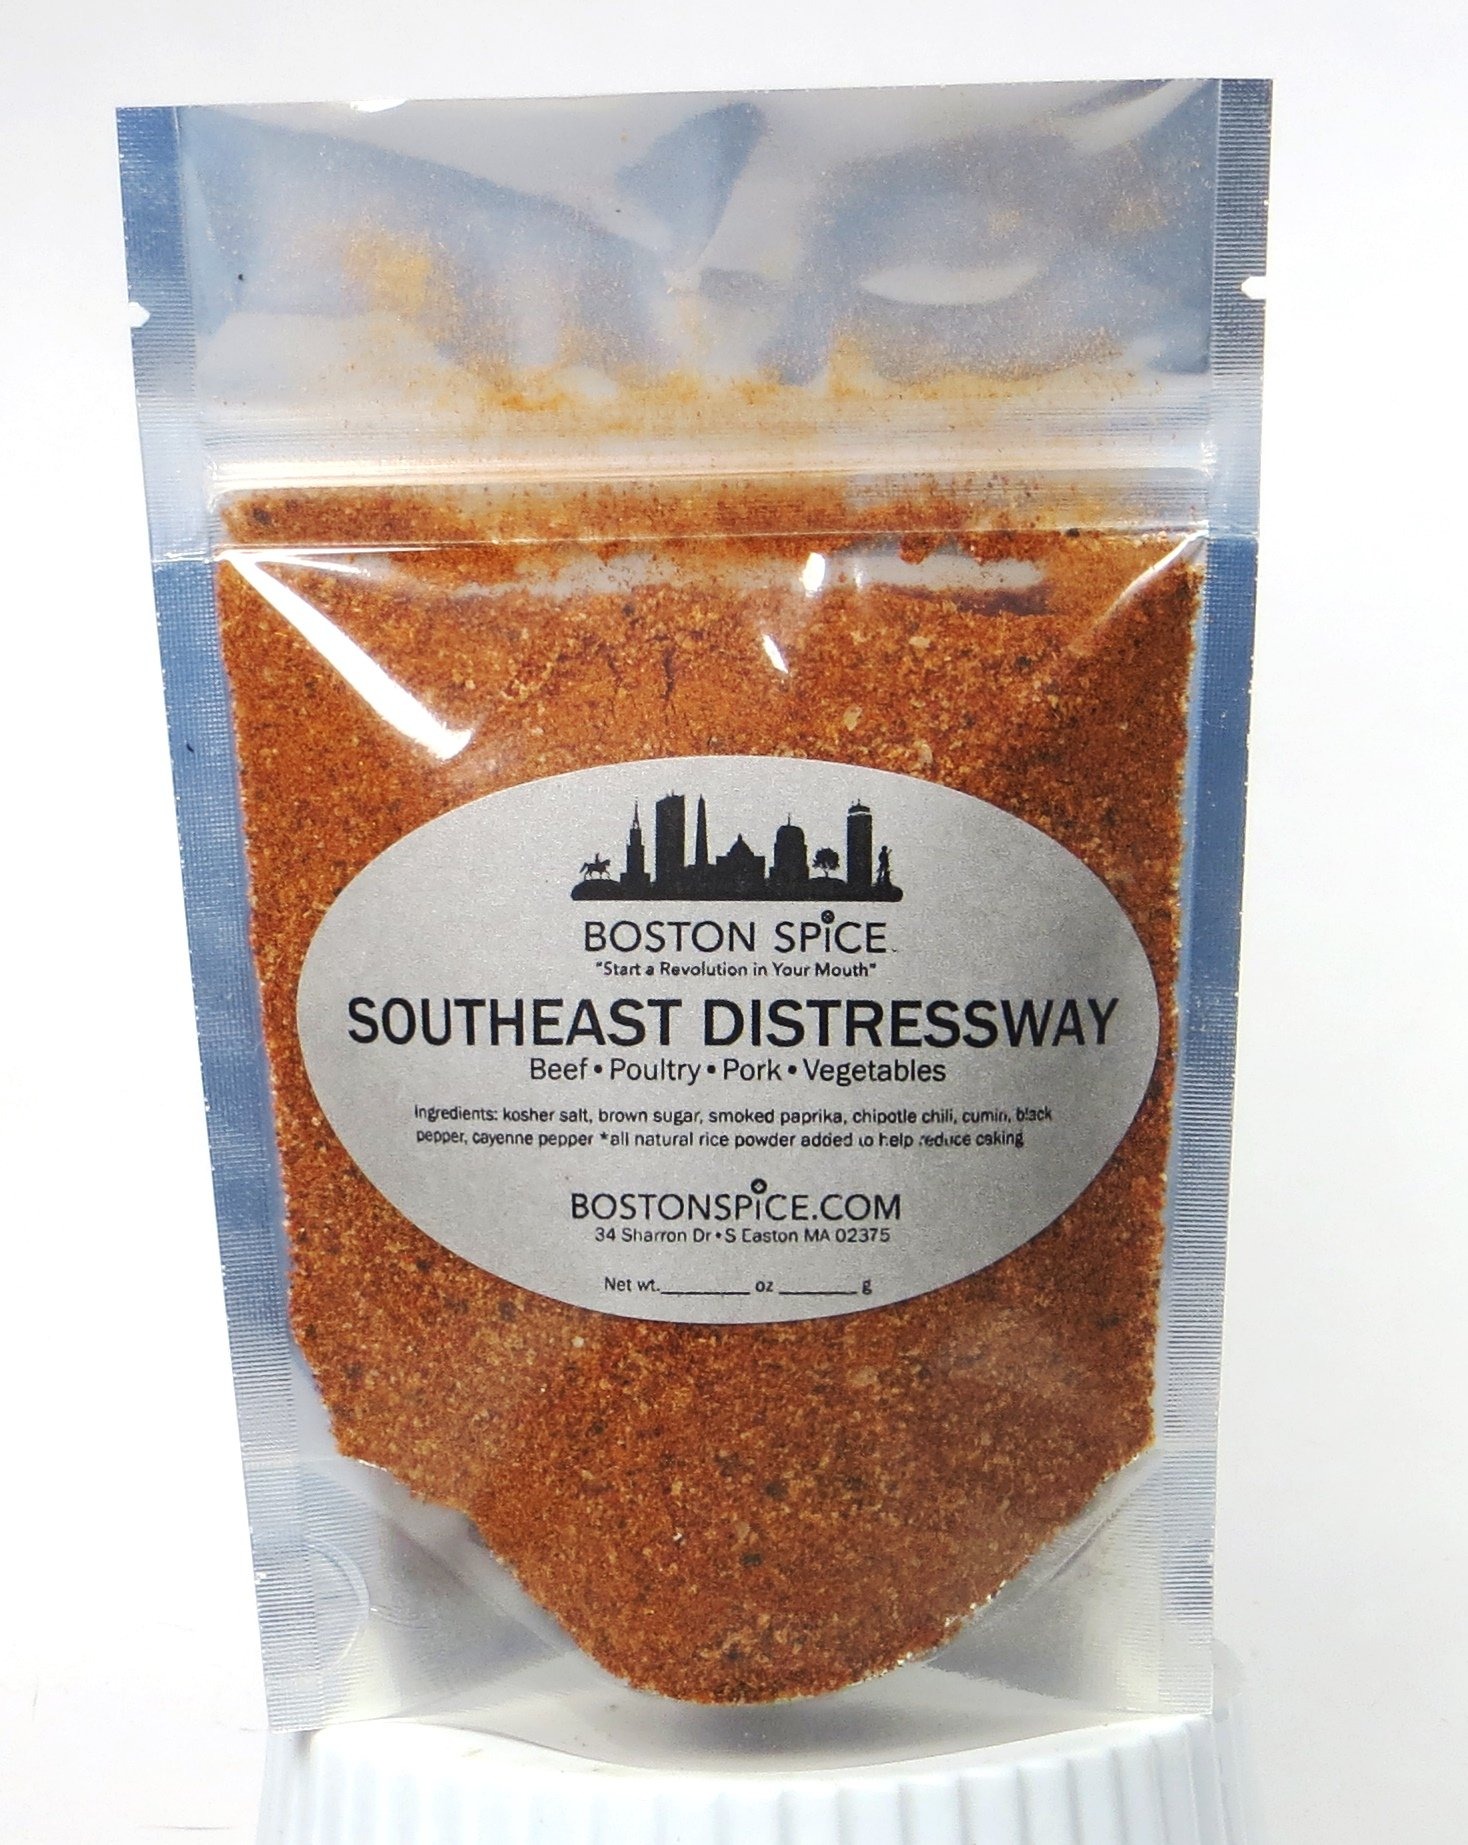
Item Name: Boston Spice Southeast Distressway Handmade Gourmet Barbecue BBQ Seasoning Dry Rub Blend Steaks Beef Hamburgers Chicken Wings Poultry Ribs Pork Vegetables Smoker Grill Smoked 1 Cup wt. 6.1oz/174g
Bullet Point 1: At Boston Spice, all of our gourmet artisanal spice blends are handcrafted using only premium quality ingredients for superior flavor and taste. Freshness and quality matters here at Boston Spice and we take great pride in giving you the best spice blends that you will find anywhere. *If you would like any particular ingredient adjusted, send us a message before ordering.
Bullet Point 2: To give you the quality you deserve, each spice blend you purchase is blended for you, FRESH TO ORDER, by us here at Boston Spice, so that we can ship to you the best tasting and flavorful spice blends directly to your home, to a loved one as a gift, or to your restaurant. You won’t find that quality and flavor with other spice companies. You will only find it here at Boston Spice.
Bullet Point 3: Our spice blends are sold by measured volume, not by weight. Example: 1/4 cup, 1/2 cup, 1 cup. That way you will know how much spice you are purchasing to suit your needs and recipes.
Bullet Point 4: “Start A Revolution In Your Mouth - Win The War Over Flavorless Food Is Over" - There is no wrong way to use and enjoy Boston Spice blends. At Boston Spice, we encourage you to try our spices on whatever you feel like eating. HUZZAH! - HUZZAH!! - HUZZAH!!!
Bullet Point 5: Comes in a food safe standup resealable pouch
Product Description: <b>Start A Revolution In Your Mouth. The War On Flavorless Food Is Over. HUZZAH<br><br>Southeast Distressway Barbecue Rub Blend</b><BR><BR> It's time to slam on your brakes and come to a screeching halt. Welcome to the famous “Boston Southeast Distressway,” aka The Southeast Expressway - The largest parking lot in the world.<BR><BR>This 9-mile highway leading north towards Boston from the Braintree split is the epitome of traffic. Everyday breakdowns, traffic, accidents, and the forever construction on the Distressway can make you hot-headed.<BR><BR>Our full-bodied spice has the sweetness of brown sugar combined with smoked paprika, hints of cumin and chipotle chili as well as some heat from cayenne pepper. <b>"Southeast Distressway"</b> is a great seasoning blend to use in your kitchen if you want to heat things up without the stress. It’s tasty on steaks, burgers, chicken, french fries, and pork. Don’t let your meal come to a flavorless traffic jam. <BR><BR>We are a new online spice blend company called <b>BOSTON SPICE</b>, located just outside of Boston Massachusetts. We created our line of revolutionary spice and seasoning blends because of our love of tasty flavorful food and the history behind the great city of Boston. We make spice blends and rubs, with a Boston twist. Every spice blend we make is handcrafted, hand blended, and hand packaged by us.<BR><BR>Here at <b>BOSTON SPICE</b>, we freshly prepare and blend natural dried herbs and spices to win the war over eating flavorless, flat, bland, dull, and one-dimensional foods. <BR><BR>Whether it be beef, poultry, pork, seafood, or those all-important vegetables, <b>BOSTON SPICE</b> is here to help you conquer the flavor war raging in your mouth.
Value: 1.0
Unit: Count

Price: 12.93